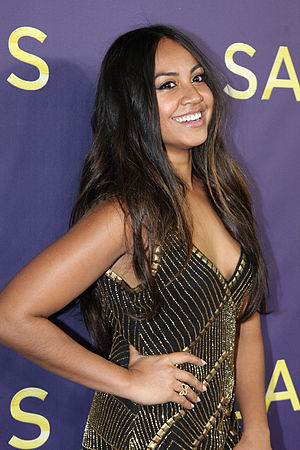
Jessica Mauboy / Andet arbejde / Film og tv-karriere
Mauboy til den australske premiere of The Sapphires, August 2012.
Jessica Hilda Mauboy er en australsk sanger, sangskriver og skuespiller. I 2006 var Mauboy finalist i den fjerde sæson af Australian Idol; hun gik til audition til talentshowet i Alice Springs, Northern Territory for at forfølge en musikkarriere. Mauboy underskrev efterfølgende en kontrakt med Sony Music Australia.